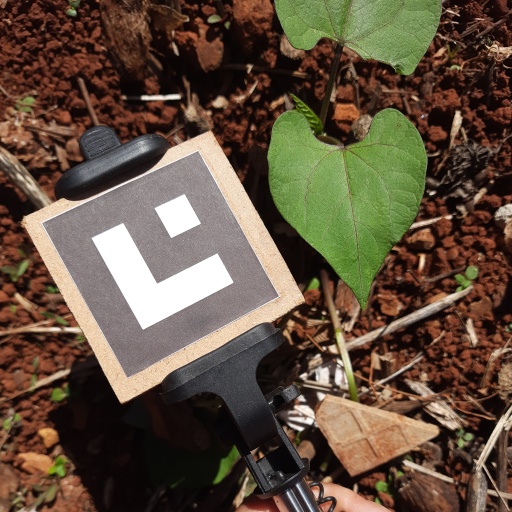
Observations: flat surface, no eating holes, under sunlight